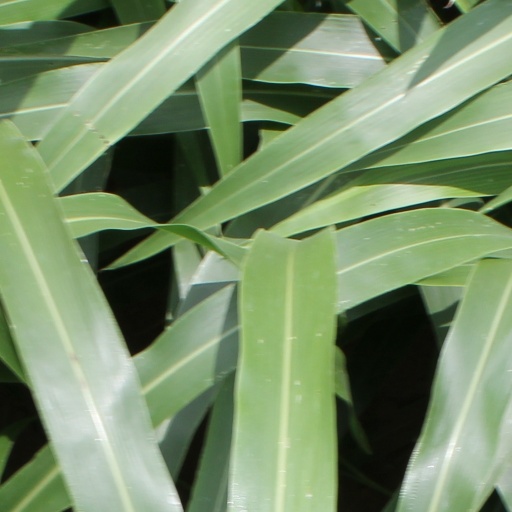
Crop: sorghum